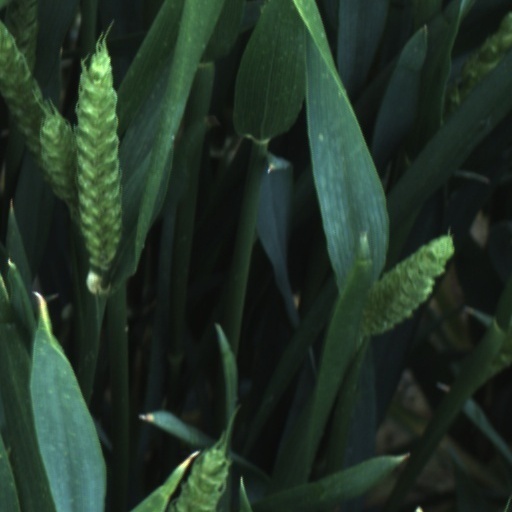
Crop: wheat